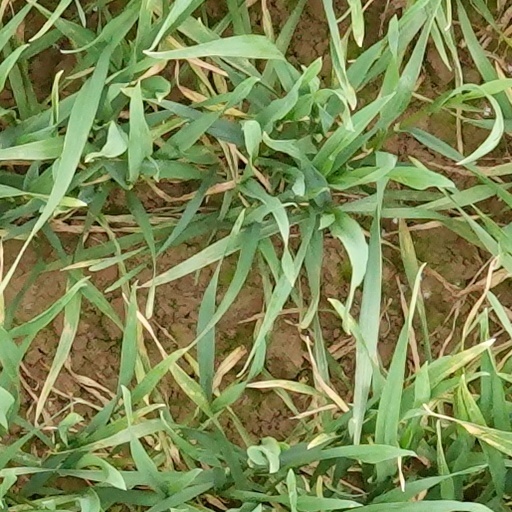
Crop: wheat